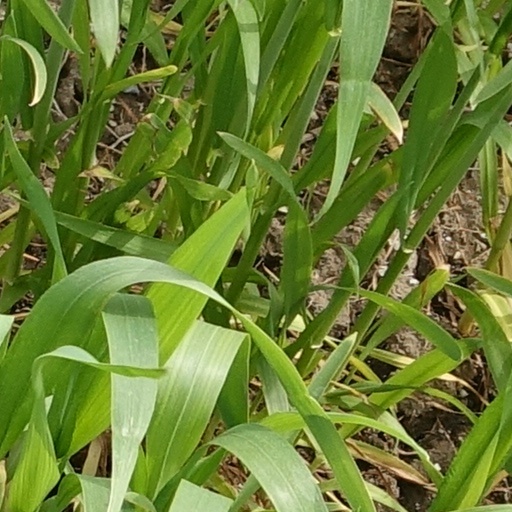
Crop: wheat